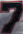
Number: 7